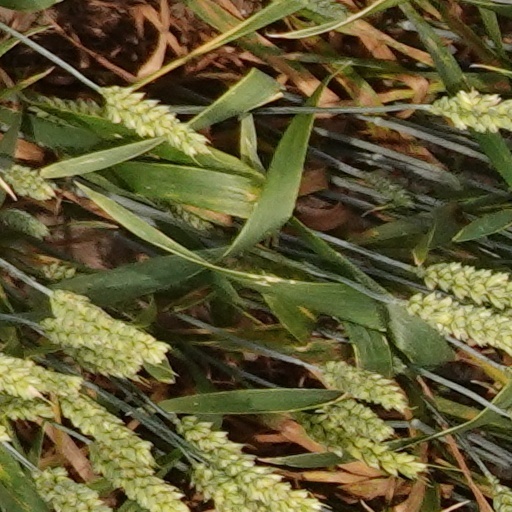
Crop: wheat